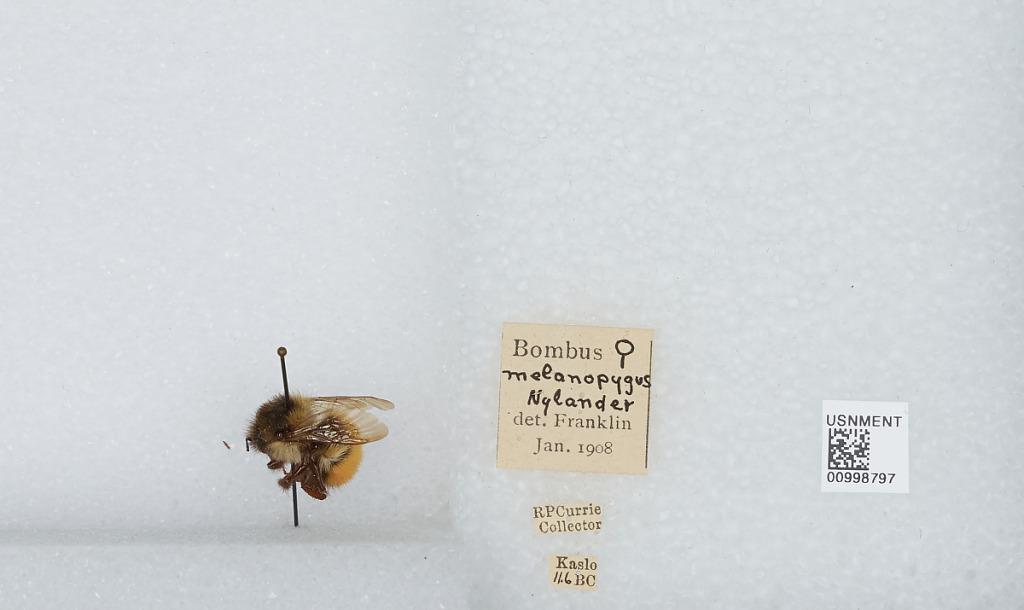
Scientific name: Bombus (Pyrobombus) melanopygus Nylander
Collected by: R. Currie
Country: Canada
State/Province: British Columbia
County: Kootenay
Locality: Kaslo
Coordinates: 49.9133, -116.911
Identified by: Franklin